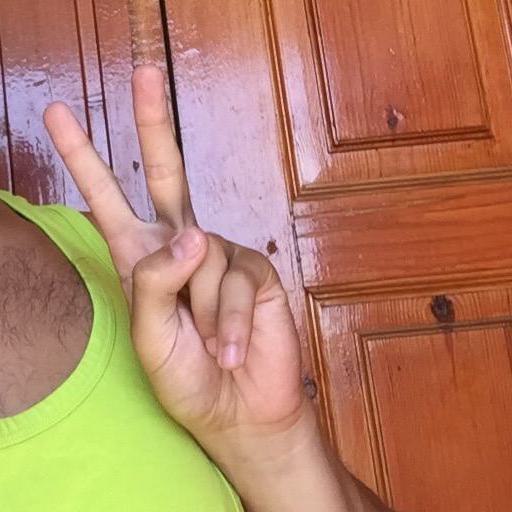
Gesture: peace